Answer in natural language. Consider the 3D positions of the objects in the scene and not just the 2D positions in the image. Is the centerpoint of  Laptop (marked A) at a higher height than black dresser with multiple drawers (marked B)? Choose between the following options: no or yes
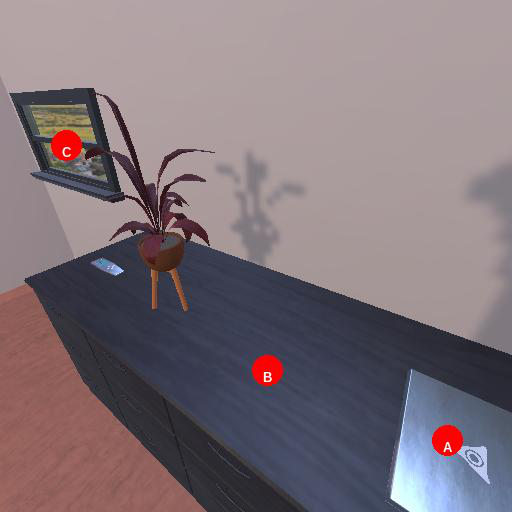
<answer>yes</answer>